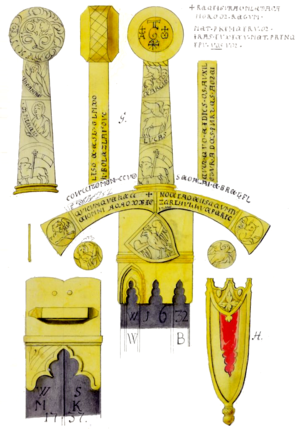
Szczerbiec est le nom d’une épée de couronnement des rois de Pologne.
La liste des épées légendaires recense les épées qui ont été assez fameuses pour qu’on leur ait attribué des noms propres que les légendes, mythologies ou textes religieux ont conservés.